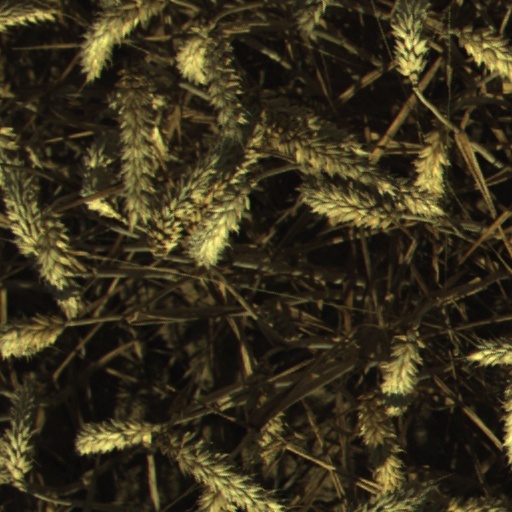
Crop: wheat